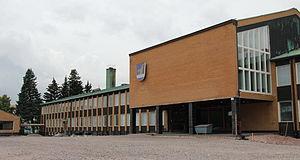
Tikkurila est un quartier de Vantaa, une des principales villes de l'agglomération d'Helsinki en Finlande.